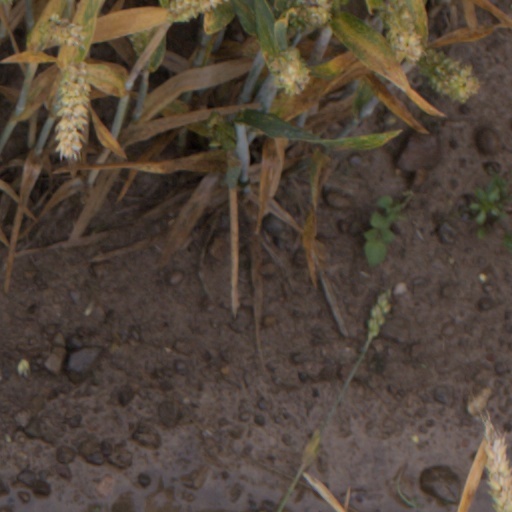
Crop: wheat